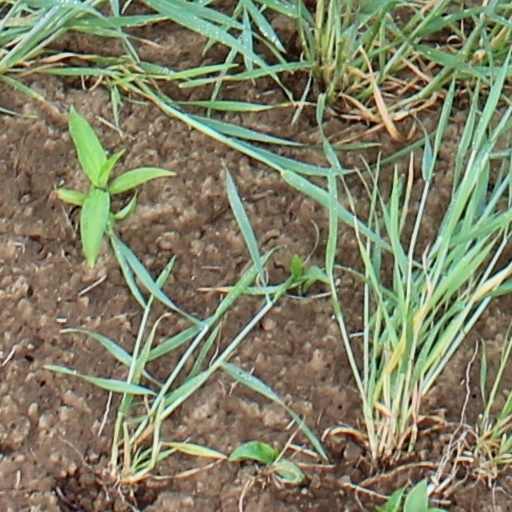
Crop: wheat